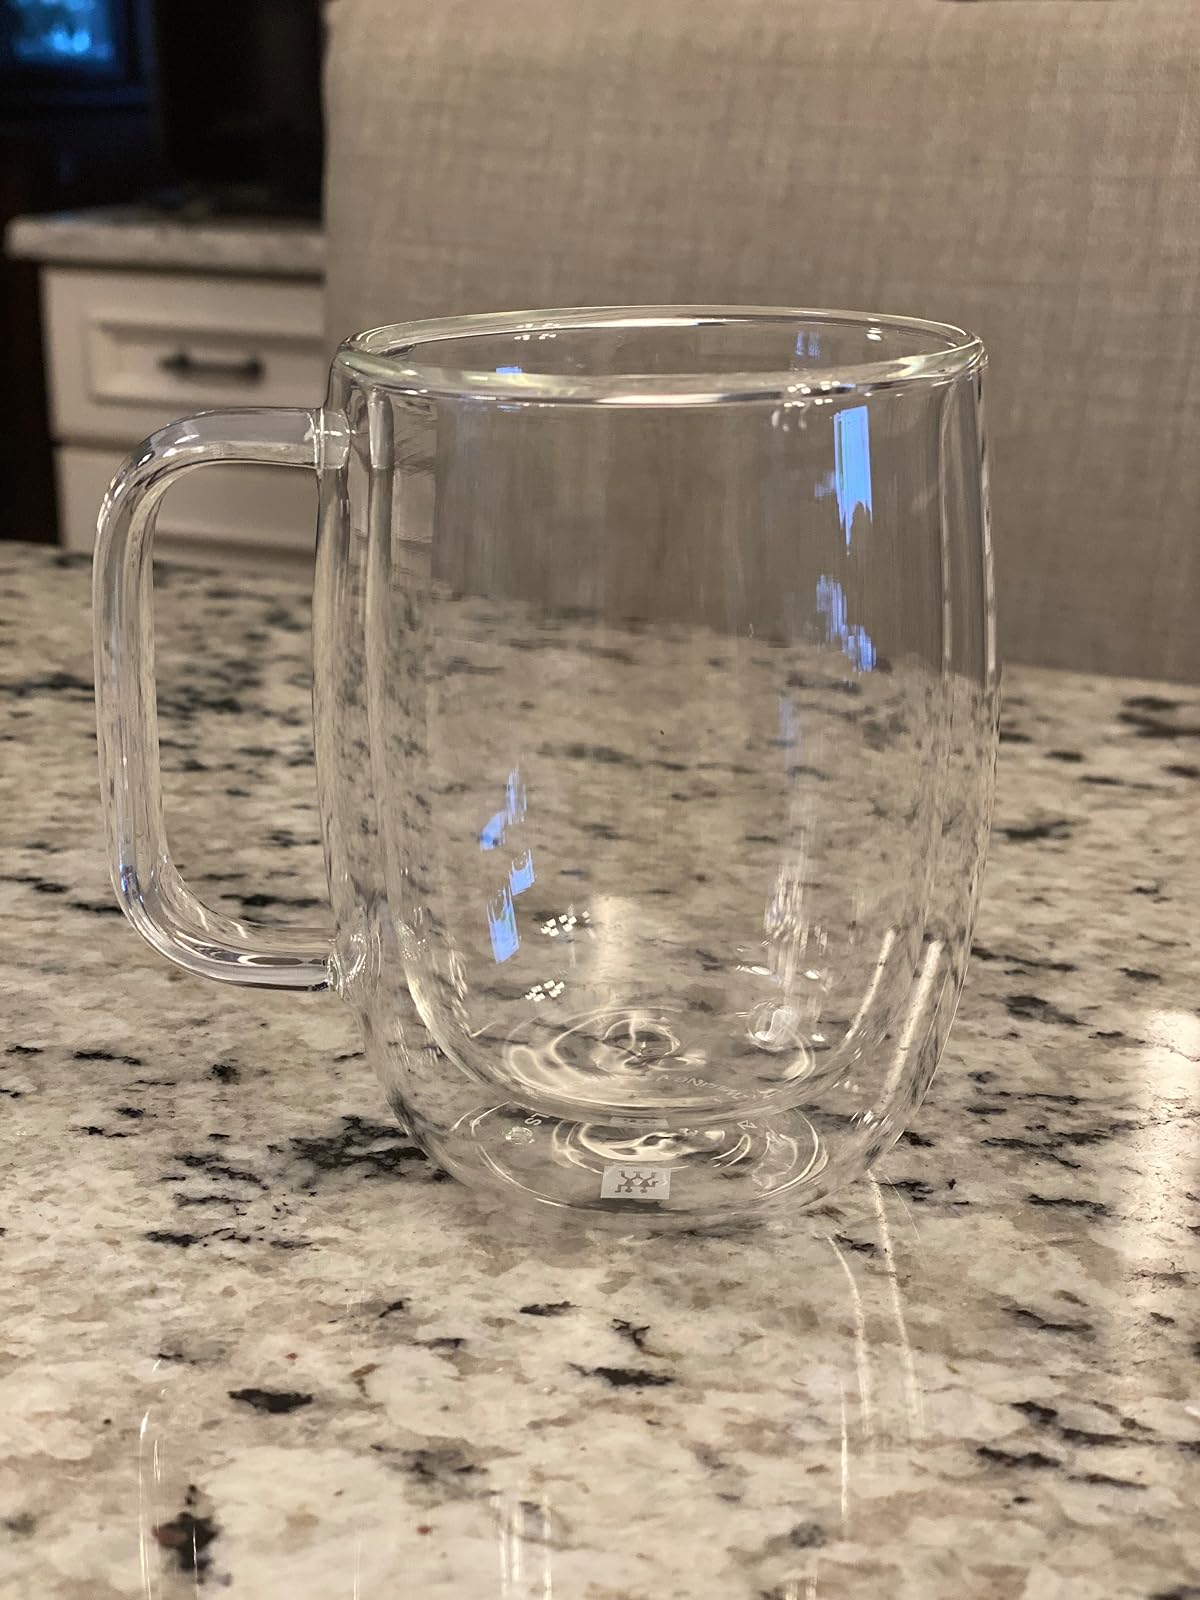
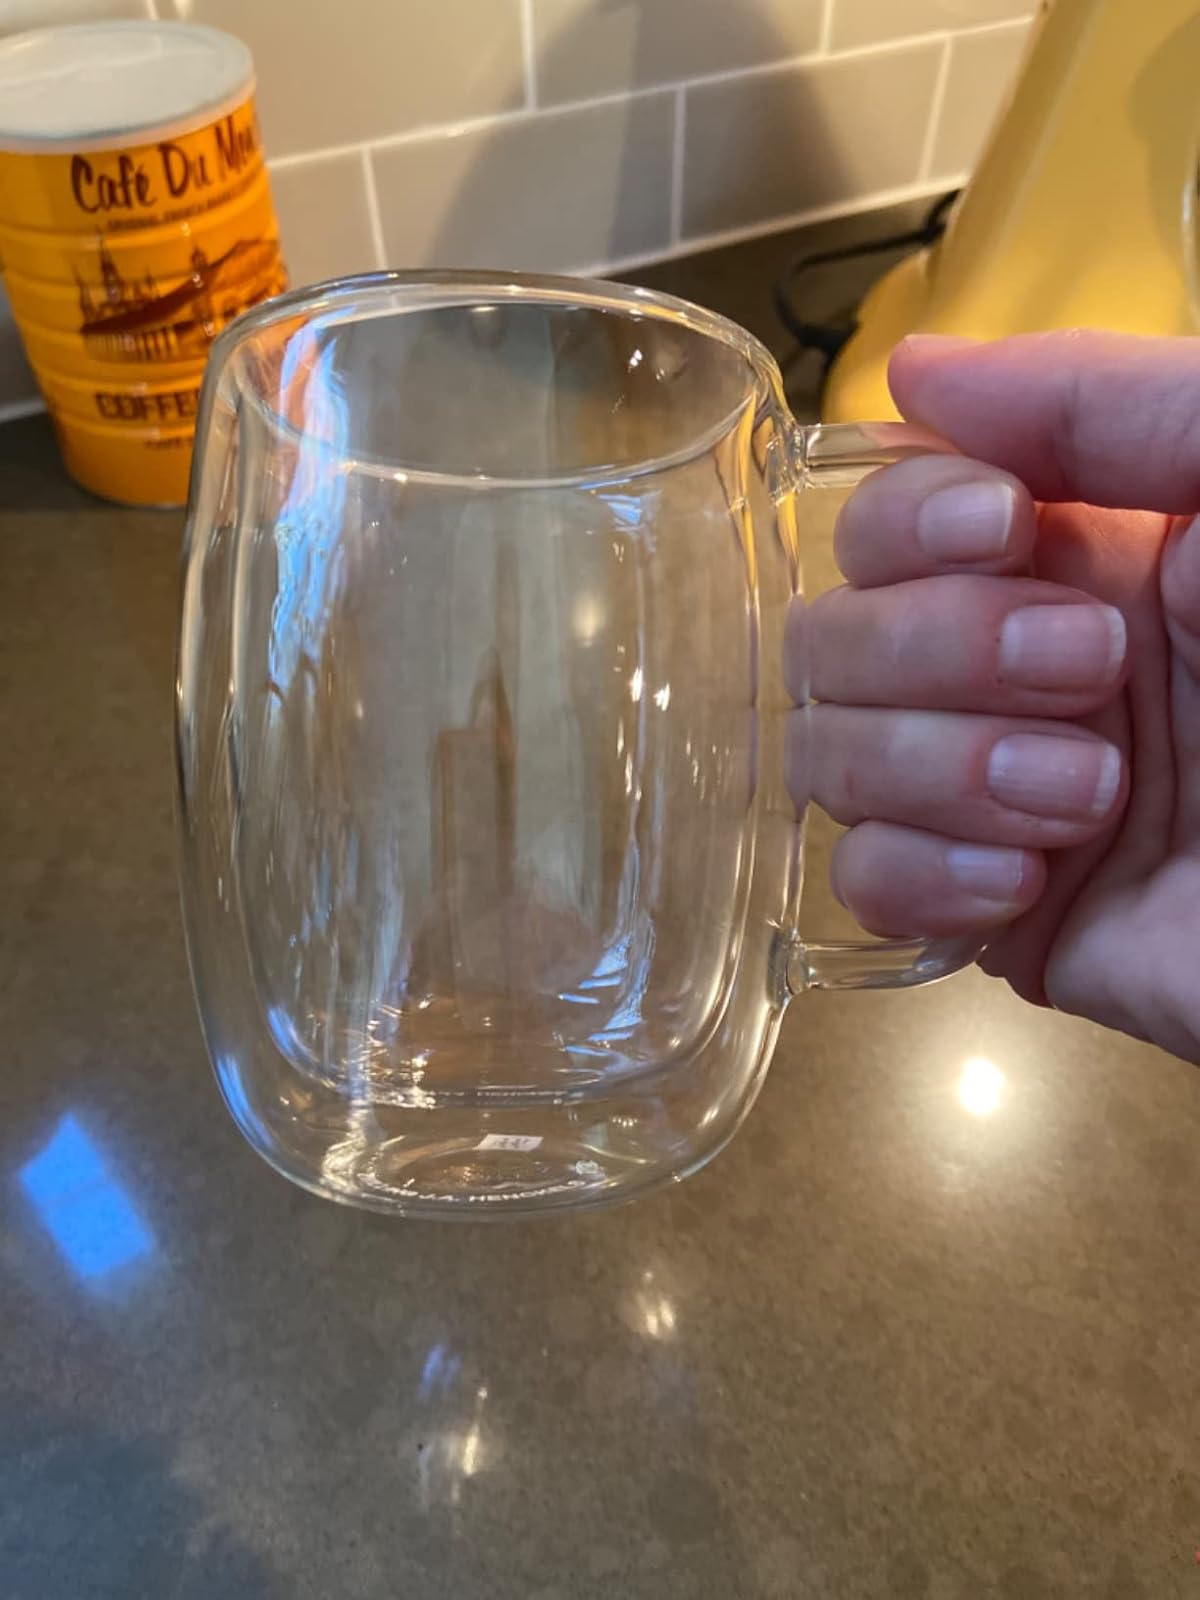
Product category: items_mug
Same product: yes